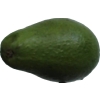
Label: green_avocado